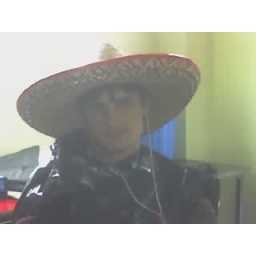
Steven dressed in a mexican hat and bin bag